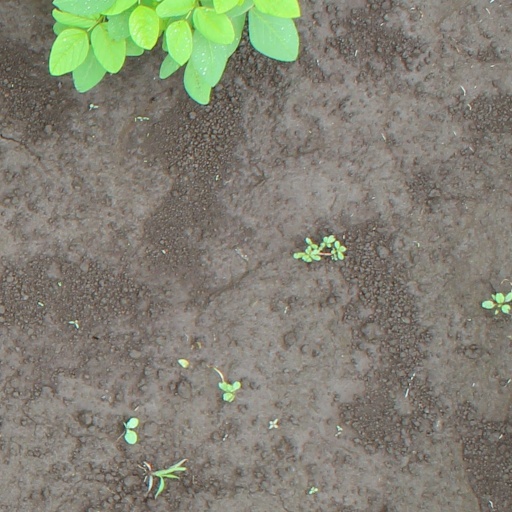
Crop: soybean